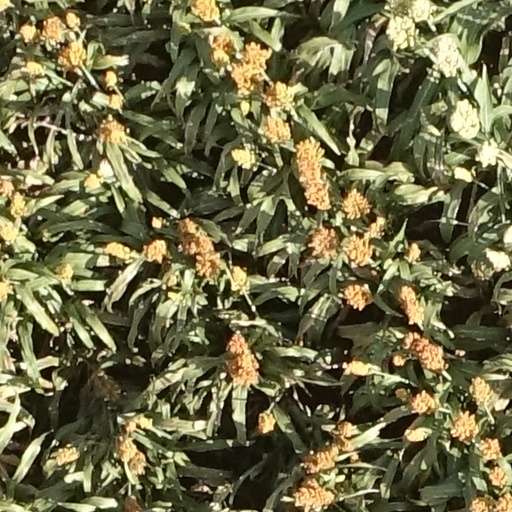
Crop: sorghum